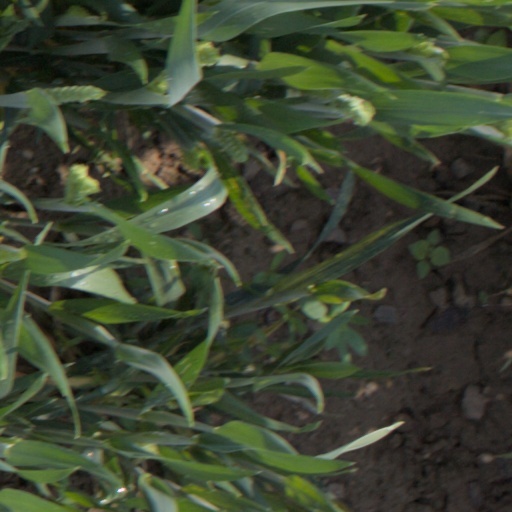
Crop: wheat